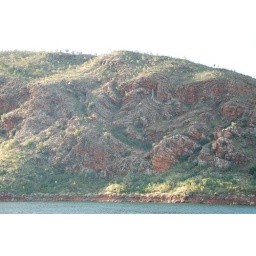
folds in the rock strata lake argyle